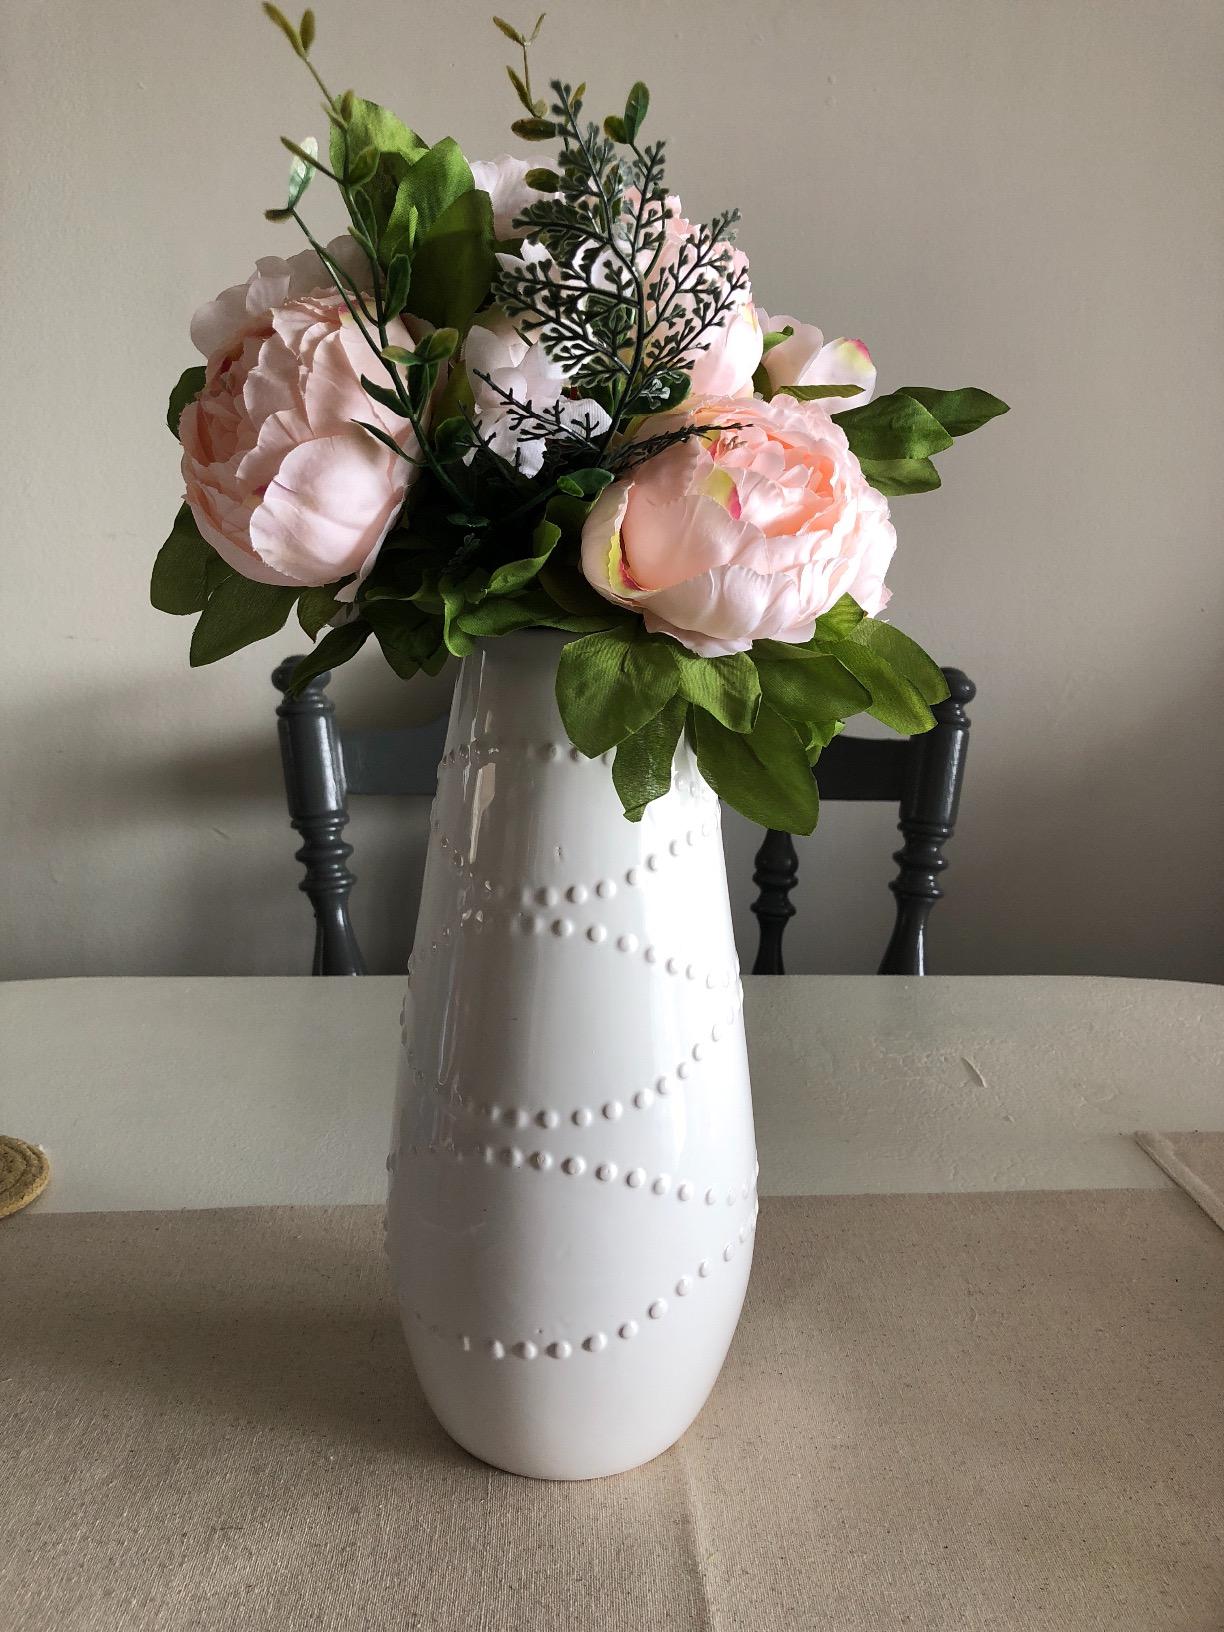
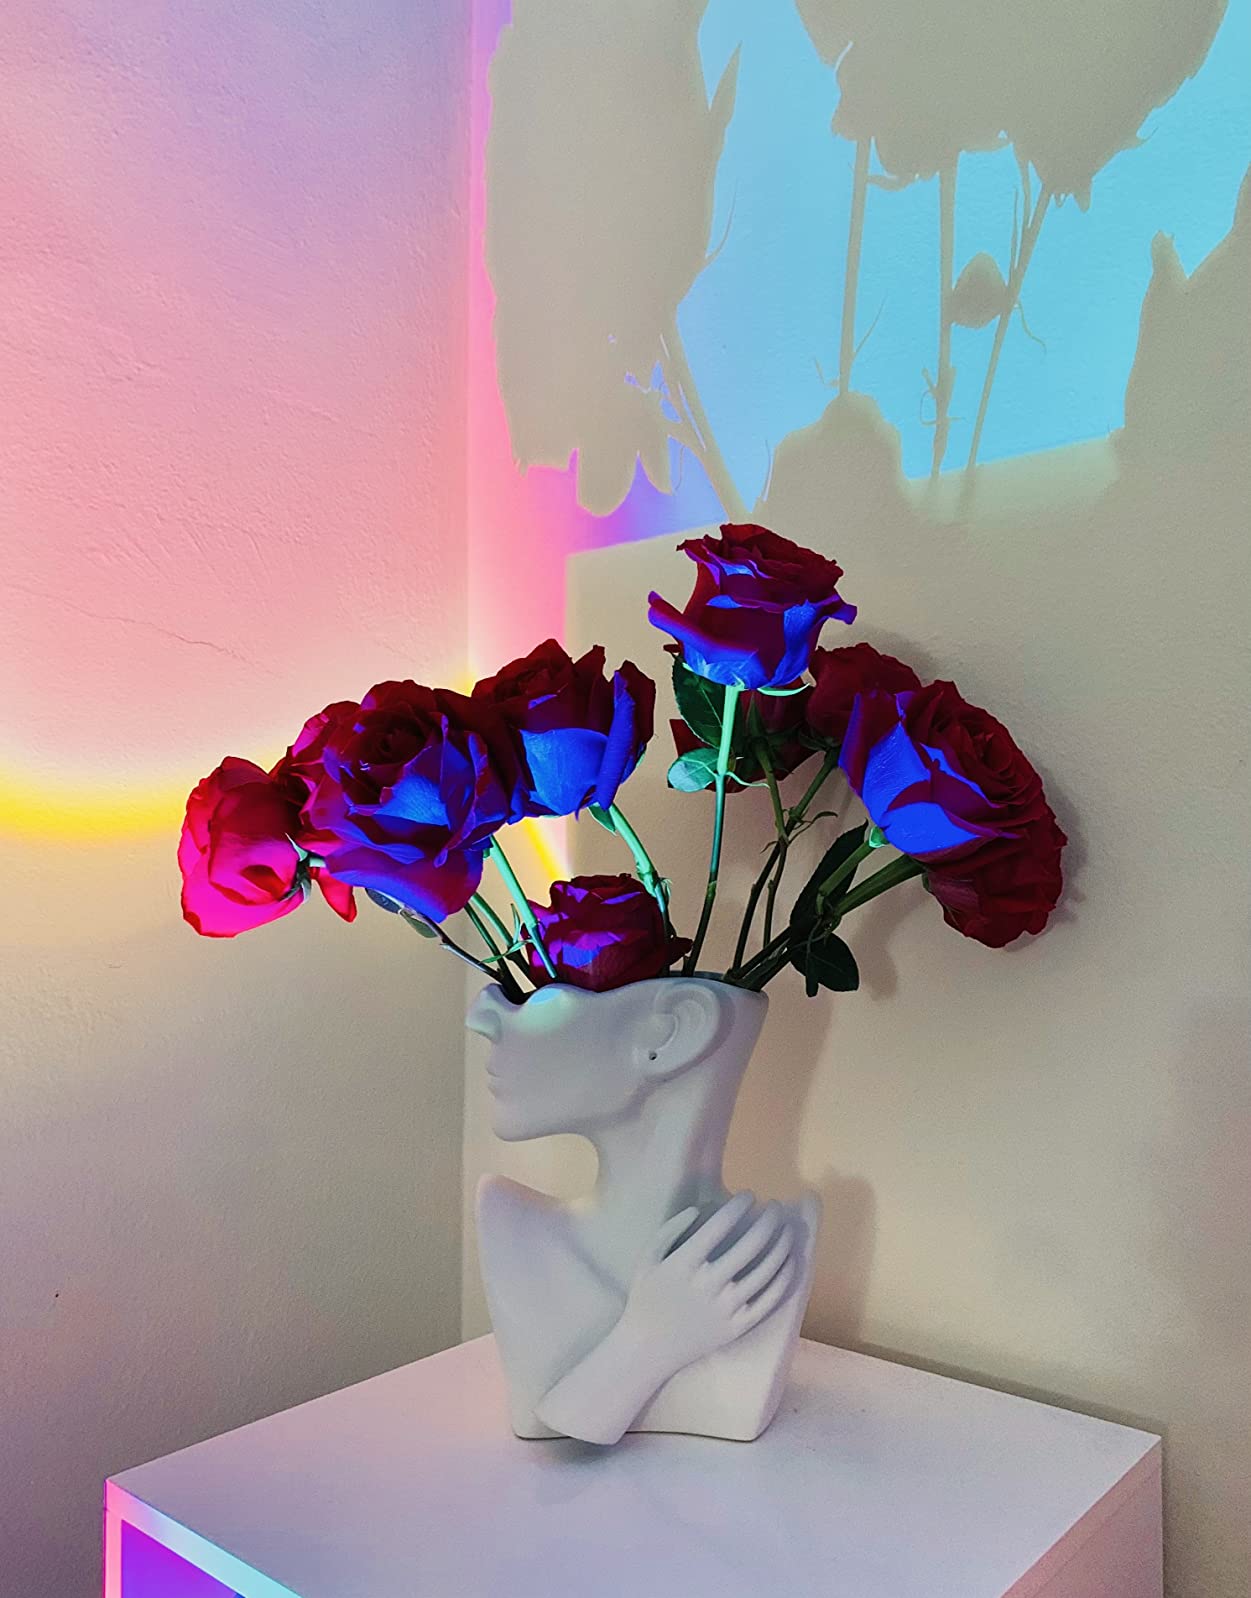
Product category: vase
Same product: no